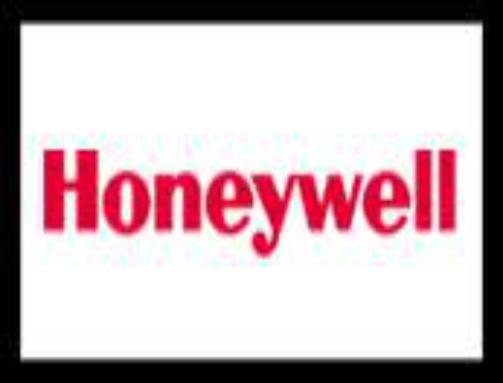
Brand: Honeywell
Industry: Necessities